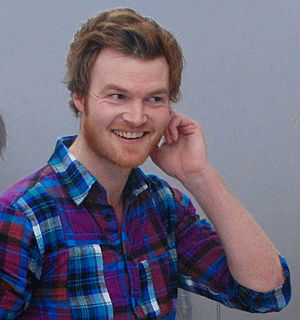
X Factor 2009 (Danmark) / Deltagere / Claus
Claus Lillelund
Claus Lillelund. Paricipant in ""The X Factor 2009"" TV-program in Denmark"
X Factor 2009 var 2. sæson af den danske udgave af det britiske talentshow X Factor, der havde premiere den 2. januar 2009 på DR1. Remee, Lina Rafn og Thomas Blachman vendte tilbage som dommere, mens Lise Rønne vendte tilbage som vært.